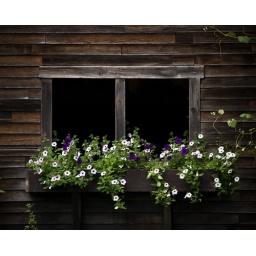
Annuals grow in an old barn window box.